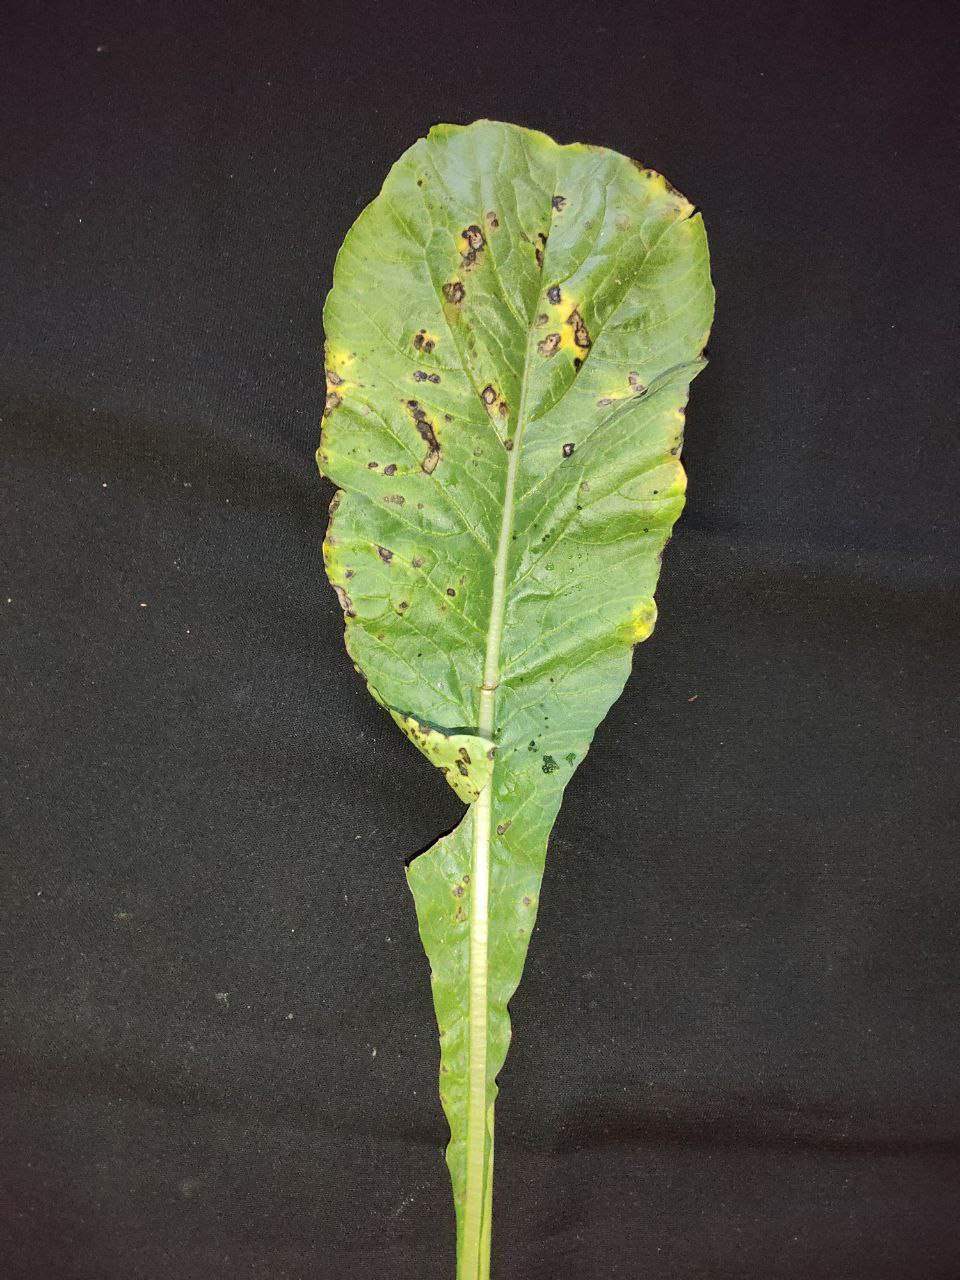
Label: Black leaf spot